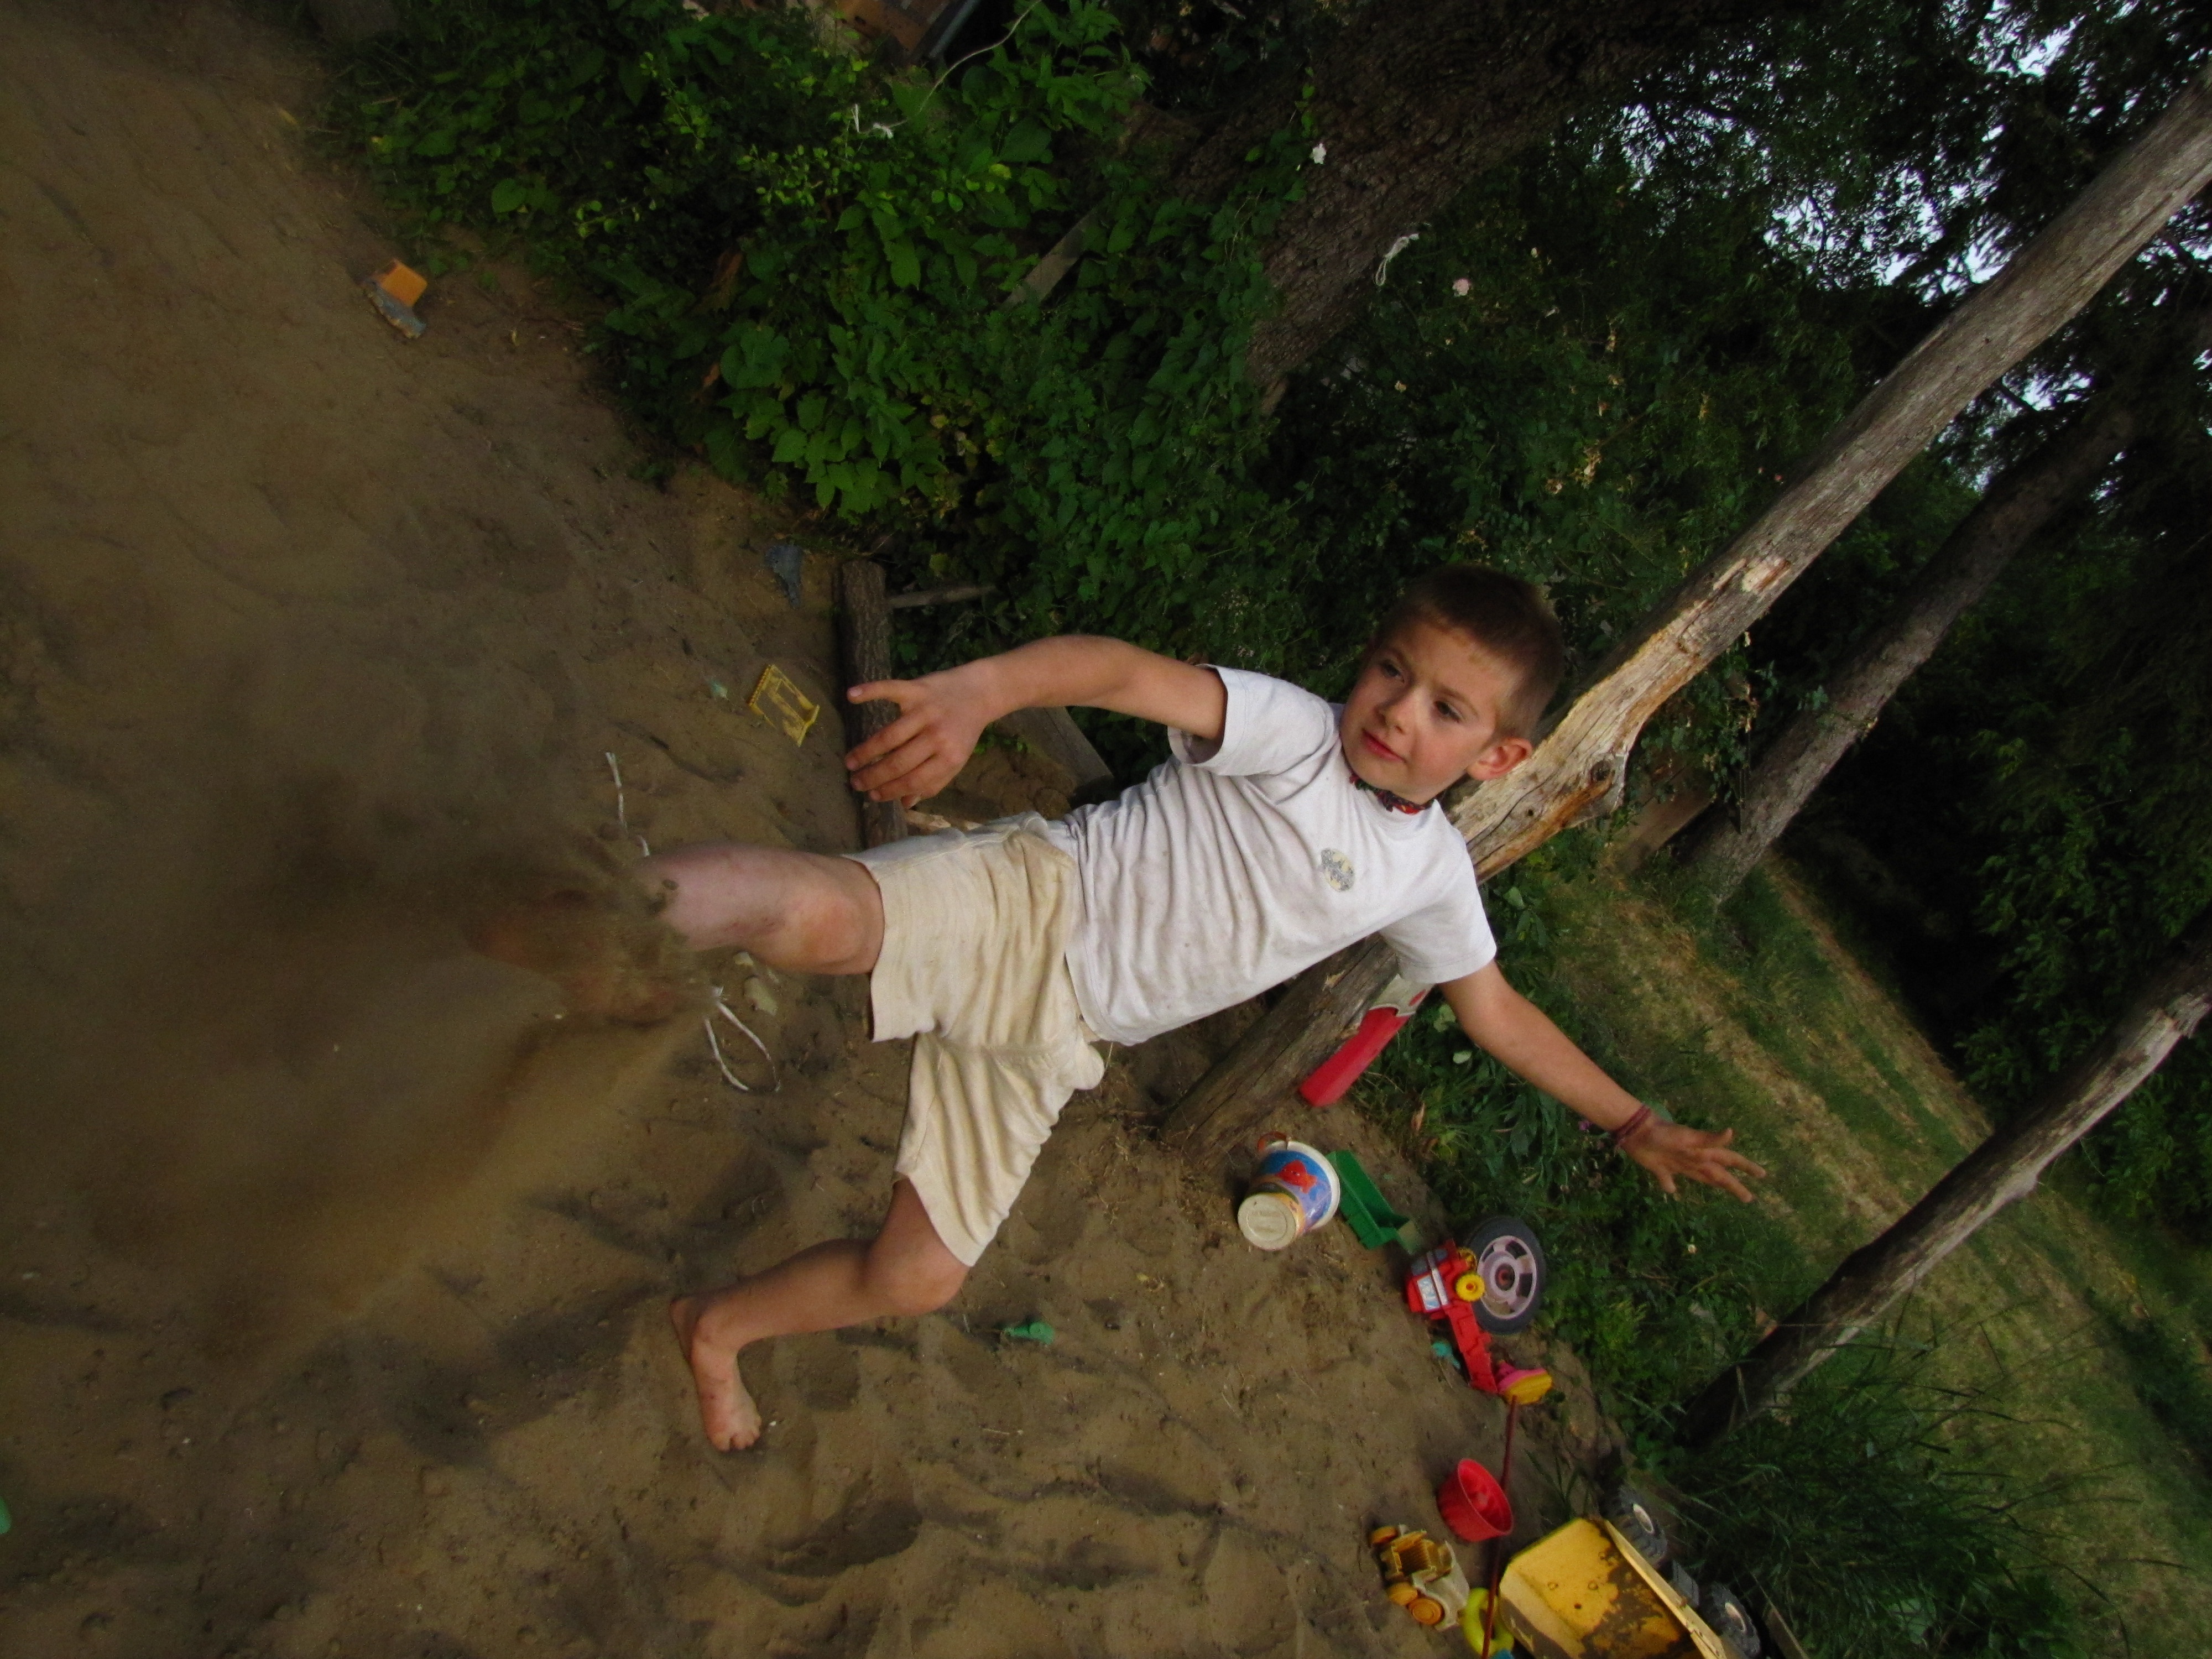
sand, boy, kid, adventure, cute, jungle, child, rock climbing, garden, extreme sport, terrain, screenshot, sandbox, plays, little boy, little kid